Question: Please indicate a possible affordance area of the boxing_punching_bag that can be used for punching
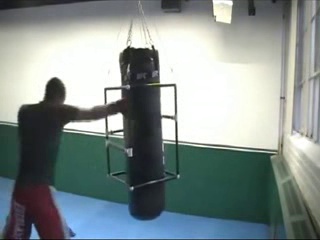
Answer: [117.5, 45, 162.5, 217]